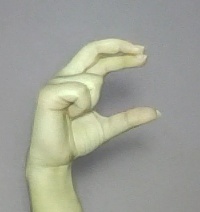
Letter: thal